Royal Antediluvian Order of Buffaloes

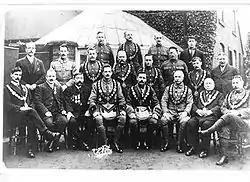
Royal Antediluvian Order of Buffaloes Civil and Military Lodge, Whittington, Staffordshire,

The First World War led to temporary or even permanent closure of many Lodges due to the enlistment of members. The Buffs supported the war effort through supplying motor ambulances to bring wounded soldiers back from the front lines. Initially six motorised ambulances were purchased and sent with each one operated by volunteer Buffs. More followed, with the figure quoted being between 18 and 22.